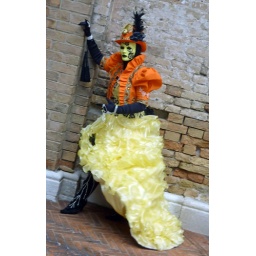
Nathalie in yellow skirt with orange top near the Salute church in Venice (P1000604a)